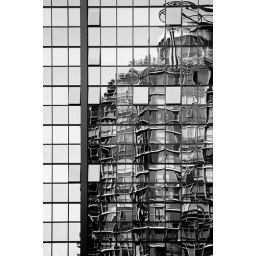
Mariott Hotel reflected in the glass exterior of another building in Vancouver, Canada